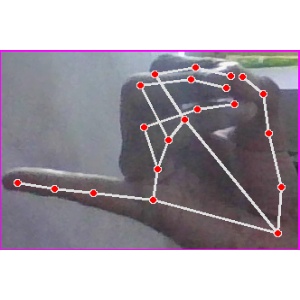
अक्षर: च